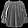
Label: Shirt